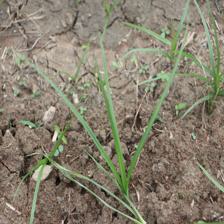
Label: Grass